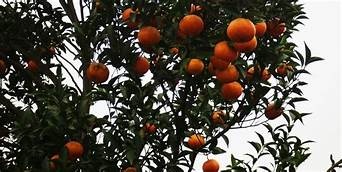
Label: mandarine